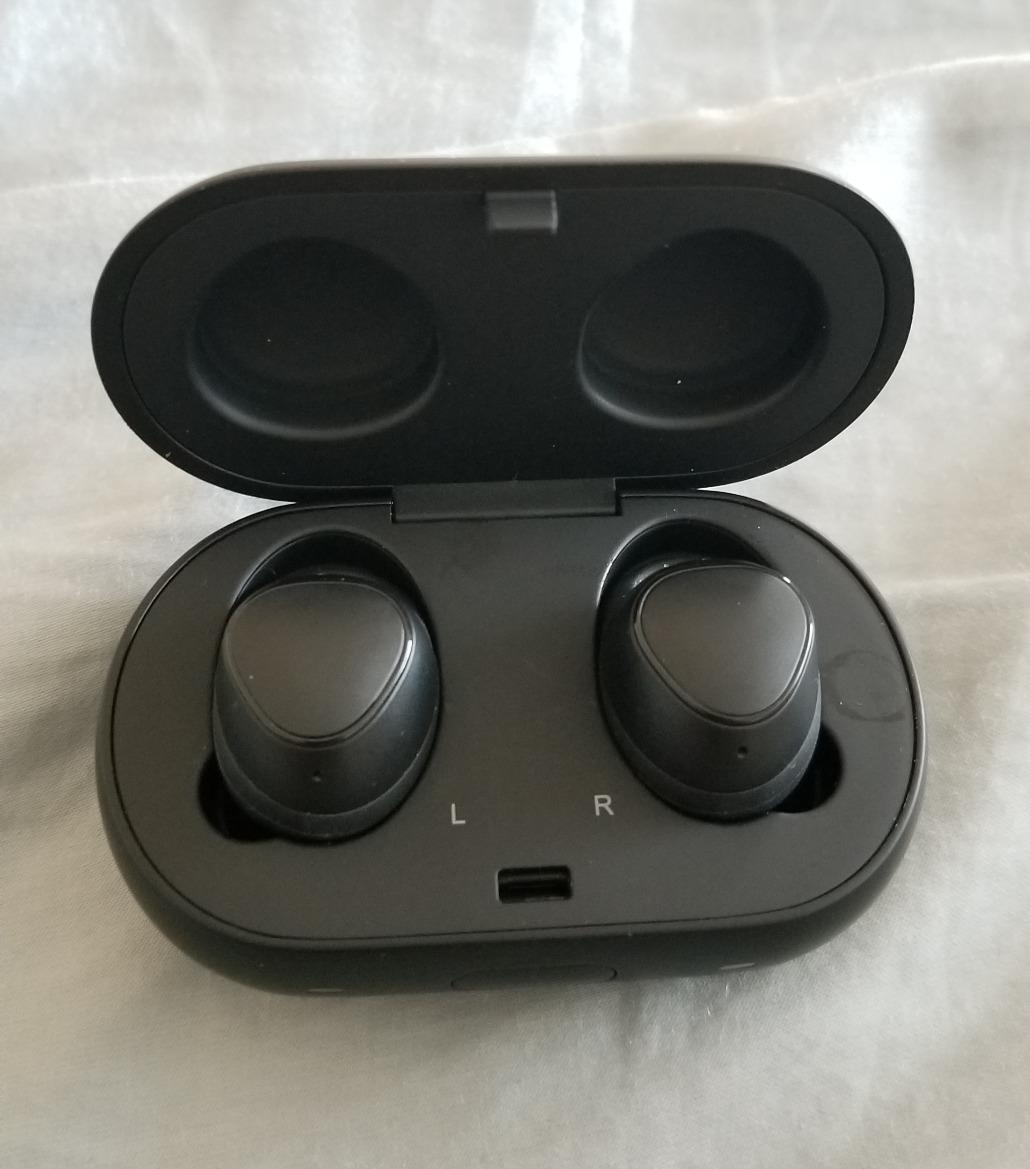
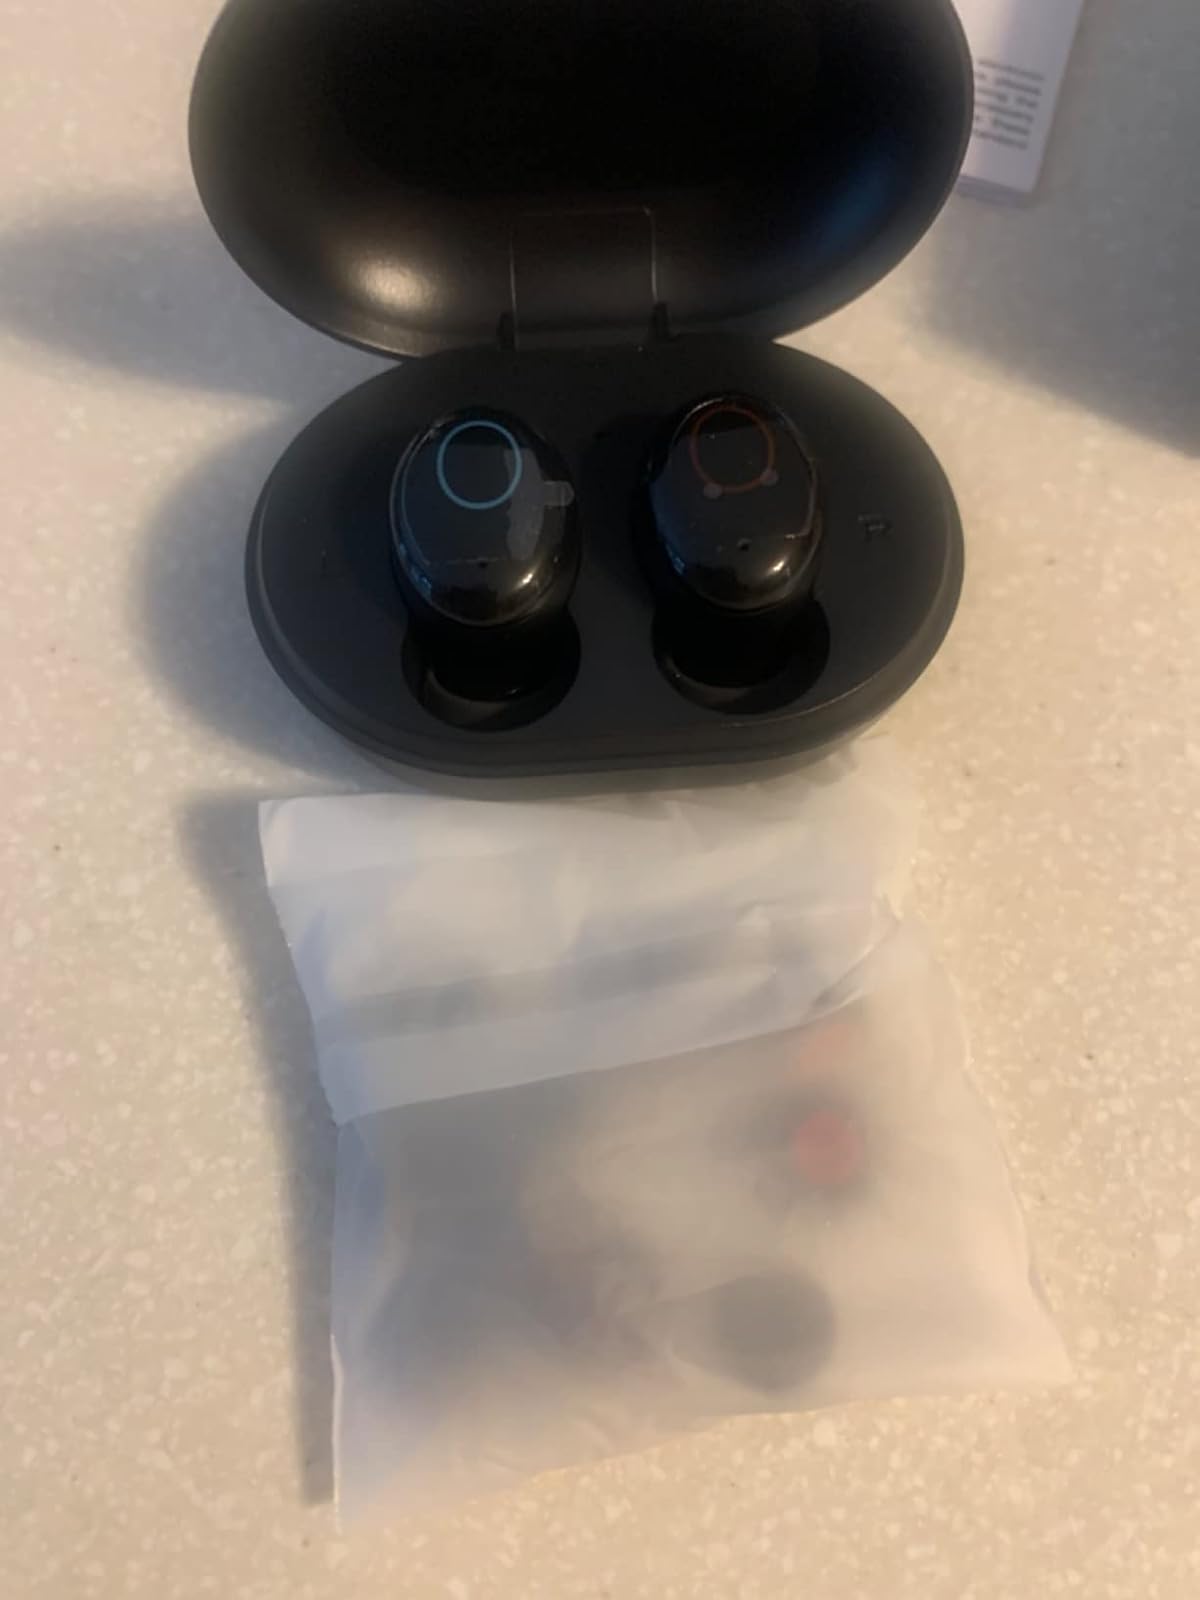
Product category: earbuds
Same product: no